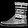
Label: Ankle boot